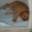
Label: dog